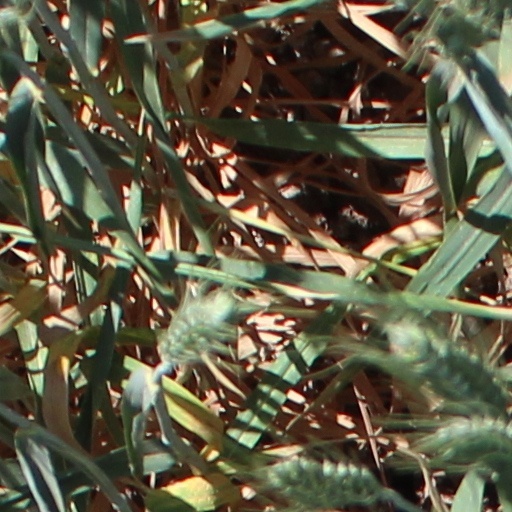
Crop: wheat